Great Pagoda, Kew Gardens

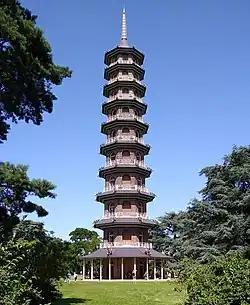
"This supreme example of "Chinoiserie""

The Great Pagoda at Kew Gardens in southwest London was built in 1761 by Sir William Chambers as a present for Princess Augusta, the founder of the gardens. Constructed of grey brick, the pagoda comprises 10 storeys, totalling in height, with 253 steps to the viewing gallery. Closed for repairs in 2006, the pagoda was reopened in 2018 following a major programme of restoration. It is a Grade I listed building.